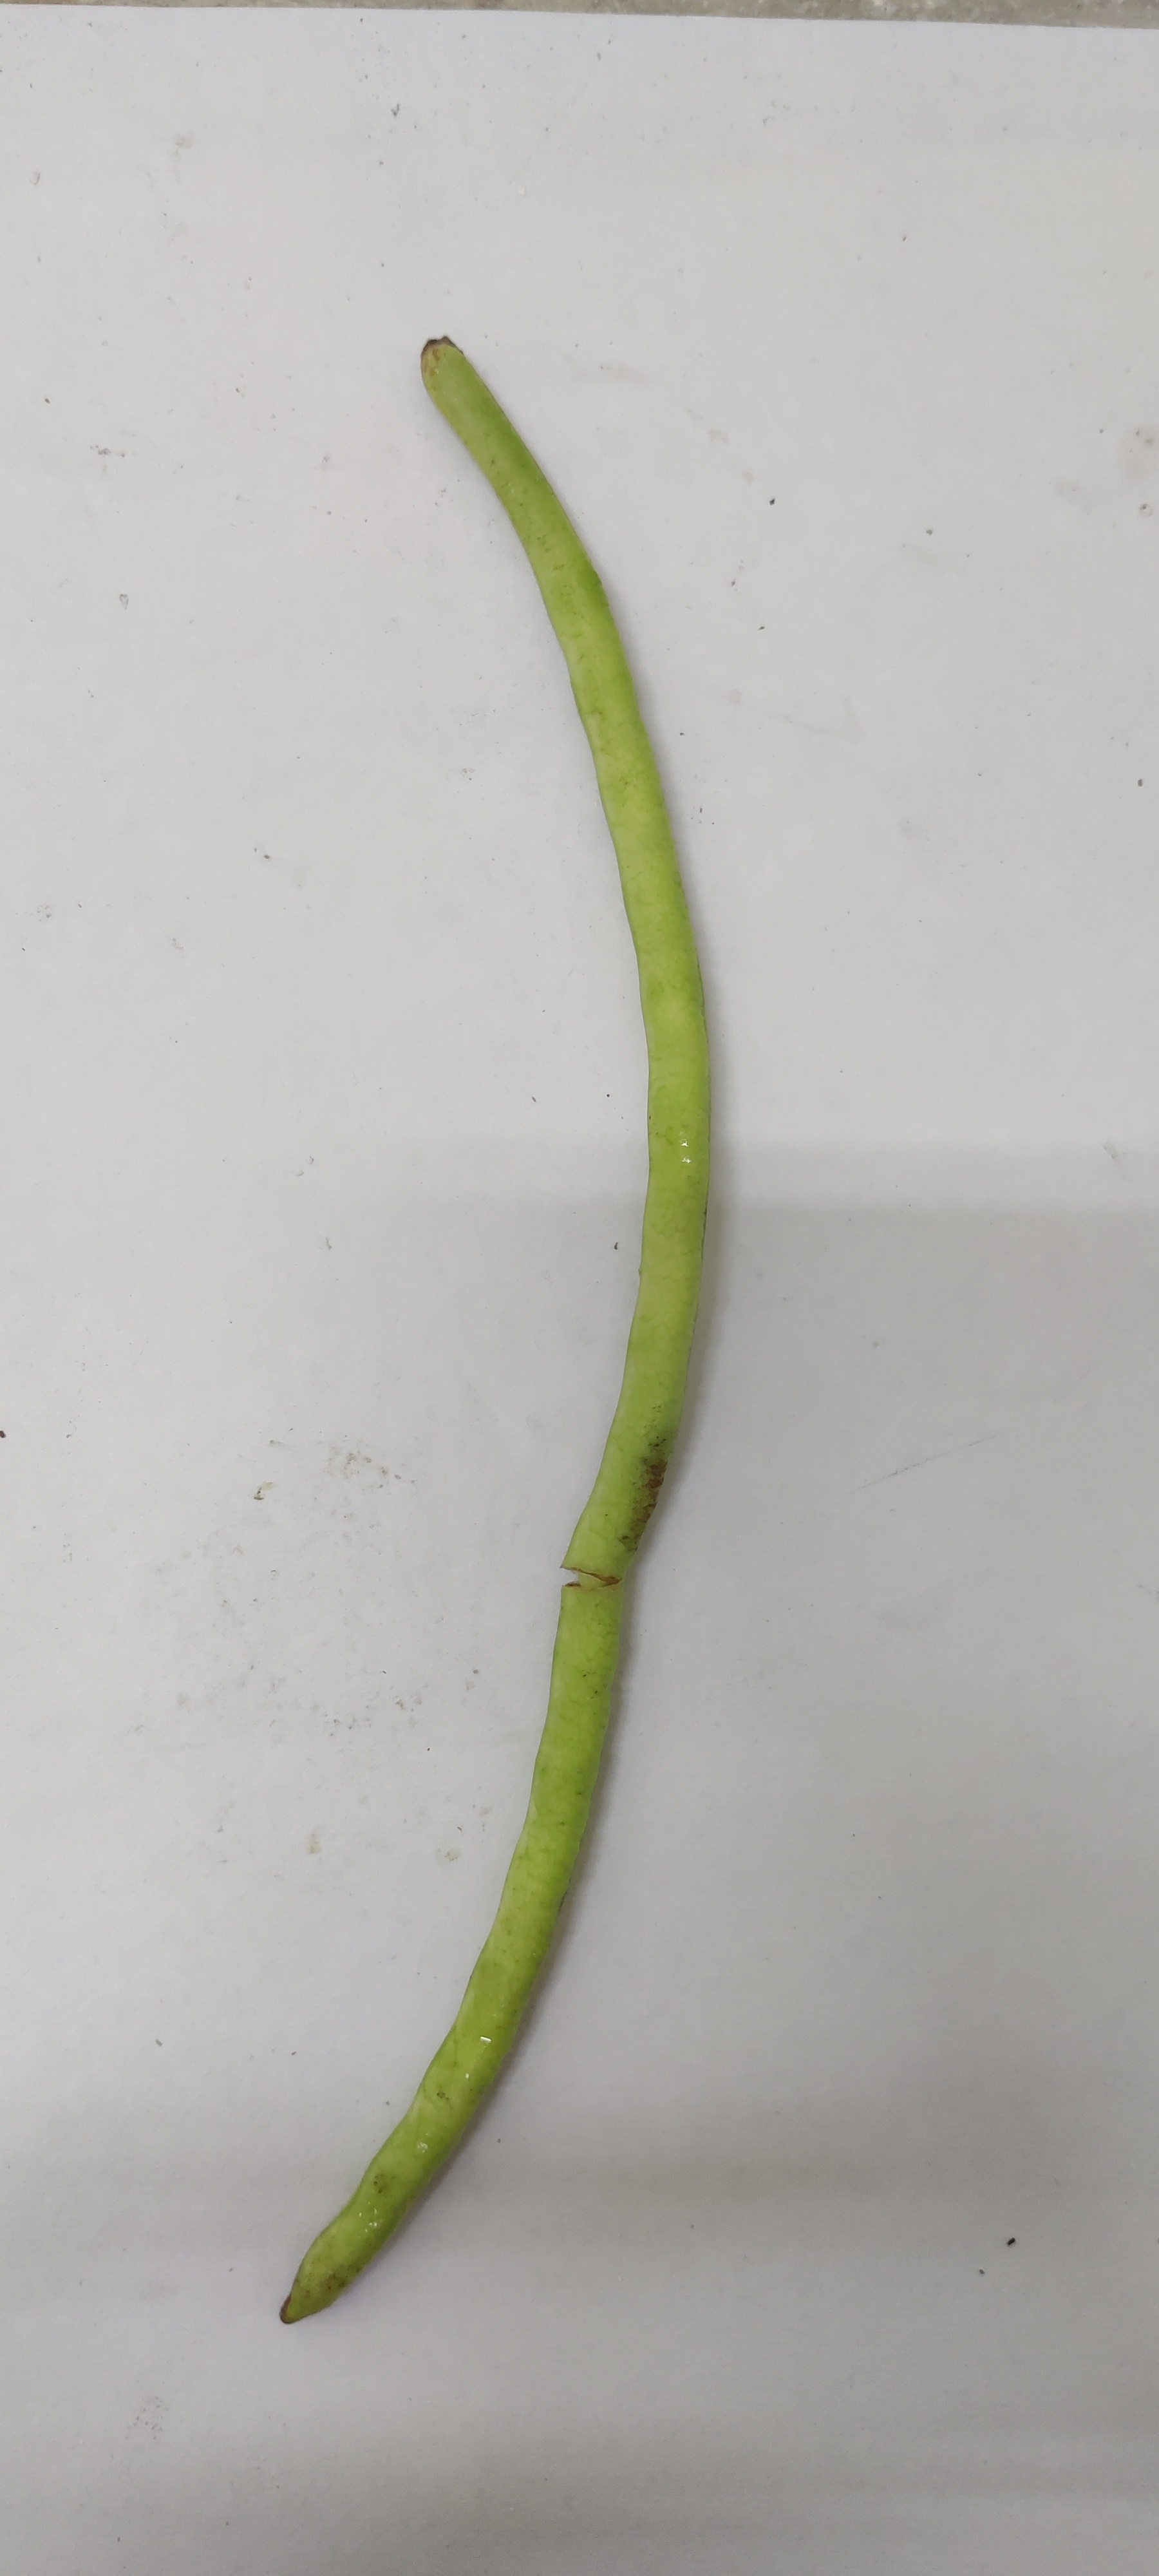
Crop: Cowpea
Condition: Fresh